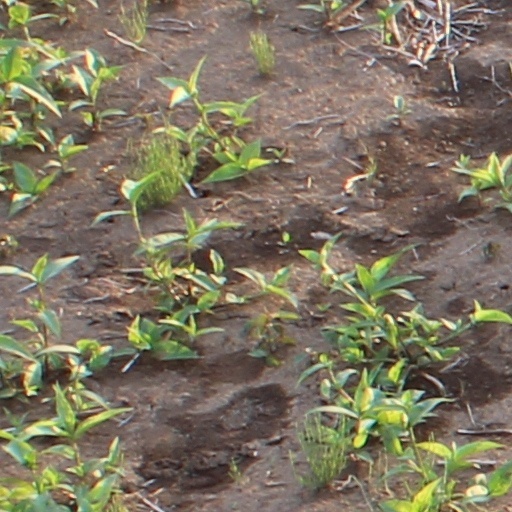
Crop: wheat